Fire Emblem: Three Houses

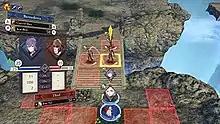
A battle during the first half of "Fire Emblem: Three Houses", showing Bernadetta, one of the playable units, about to engage in combat with an enemy unit

"Fire Emblem: Three Houses" is a tactical role-playing game in which players control a player character whose gender and name are chosen at the beginning of the game. During the opening hours, the player character is asked to teach at the Garreg Mach Monastery, which acts as a hub for game activities. Choosing a particular house to teach impacts the narrative from that point on. The player's time is divided between story-based battles that advance the main narrative, and periods in Garreg Mach where they interact with students and staff members there. While the opening half of the game focuses on this school system, the story skips ahead five years and focuses more on battle, with the player being locked to the house they chose during the opening half.